Fall of Maximilien Robespierre

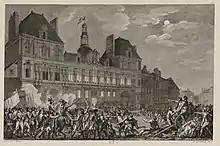
The attack on 9 Thermidor

More opposition came from the Committee of General Security, which had not been consulted over the contents of the law. The Committee of General Security already felt threatened by the Committee of Public Safety's new ability to issue arrest warrants, as well as by the Police Bureau, which had been created by Saint-Just and was being run by Robespierre in his absence, and whose functions overlapped with that of the Committee of General Security. As payment, they presented a report on the ties between the English enemy and the self-proclaimed "Mother of God", Catherine Théot, who had prophesied that Robespierre was a new Messiah. This was done both with the intention of diminishing Robespierre, and to mock his religious positions and the Cult of The Supreme Being.